Stan McCabe

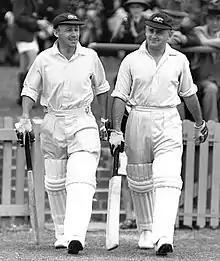
Bradman and McCabe (right) in 1938

The following year, having been appointed Bradman's vice-captain, McCabe had a successful Ashes series in 1936–37. McCabe scored 76, 28, 23, 83 and 46 in the lead-up, but started the series poorly; he made 51 in the first innings but managed only seven as Australia was caught out on a sticky wicket on the final day and were bowled out for 58 to lose the First Test in Brisbane by 322 runs. He then made a duck as Australia was again caught on a sticky by a thunderstorm during the first innings of the Second Test in Sydney. He made 93 in the second innings but Australia was unable to overcome the first innings deficit of 346 after being forced to follow on and fell to an innings defeat.